Nagelsti

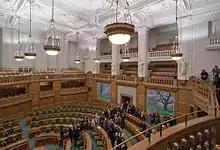
Paintings of Skejten in the Folketing

The Priorskov-Flintehorne area between the village and the coast is noted for its wild celery, deer, and especially its bird life with ducks, geese, swans and coots attracted by the shallow waters.